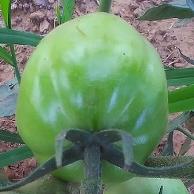
Crop: Tomato
Condition: healthy-fruit